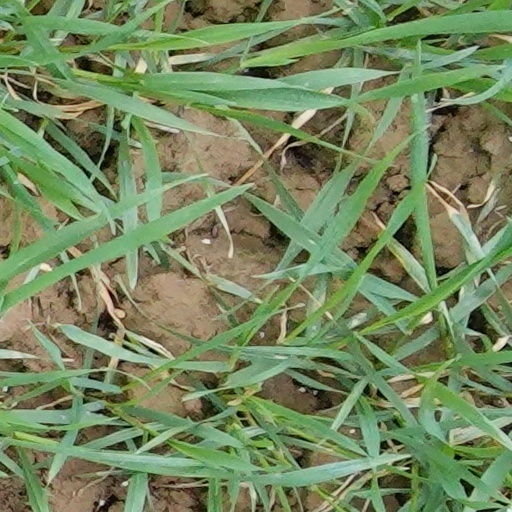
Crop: wheat